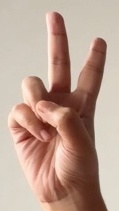
ASL sign: V